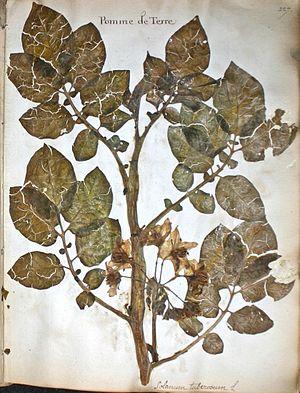
Extrait de l'herbier de Jacques Raige-Delorme fin du
L'histoire de la pomme de terre commence avec celle des Amérindiens qui vivaient il y a plus de 10 000 ans dans la zone côtière de l'actuel Pérou et au sud-ouest de l'Amérique latine.